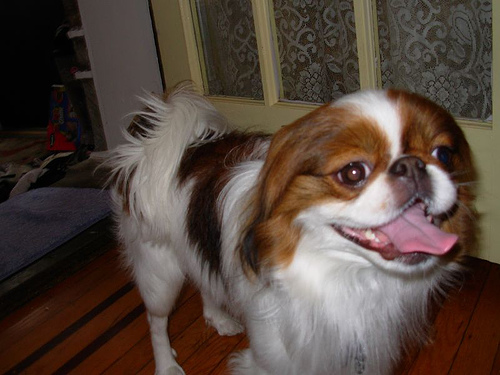
Breed: japanese chin